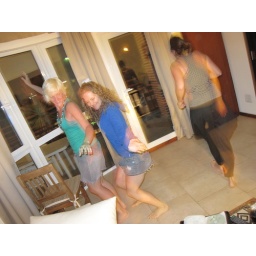
Dancing and fooling around in our beach house rental. (Pic by Judith.)